Vincas Mykolaitis-Putinas

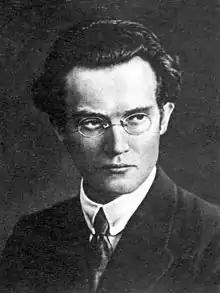

Vincas Mykolaitis, known by his pen name Putinas (literally "Viburnum"); 6 January 1893 – 7 June 1967), was a Lithuanian writer, poet and translator, accorded the honour of being a People's Writer of the Lithuanian SSR in 1963. He was also a Catholic priest, but renounced his priesthood in 1935.